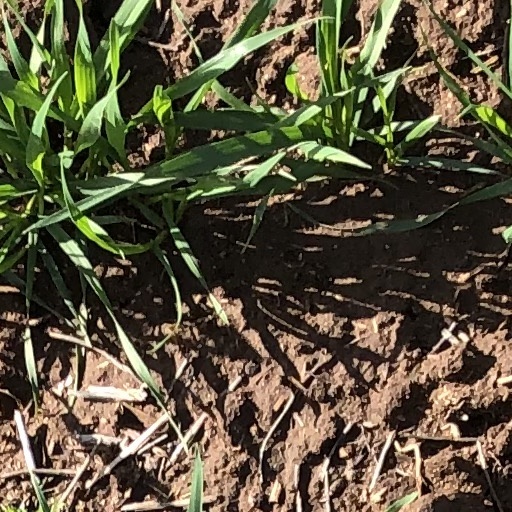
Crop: wheat